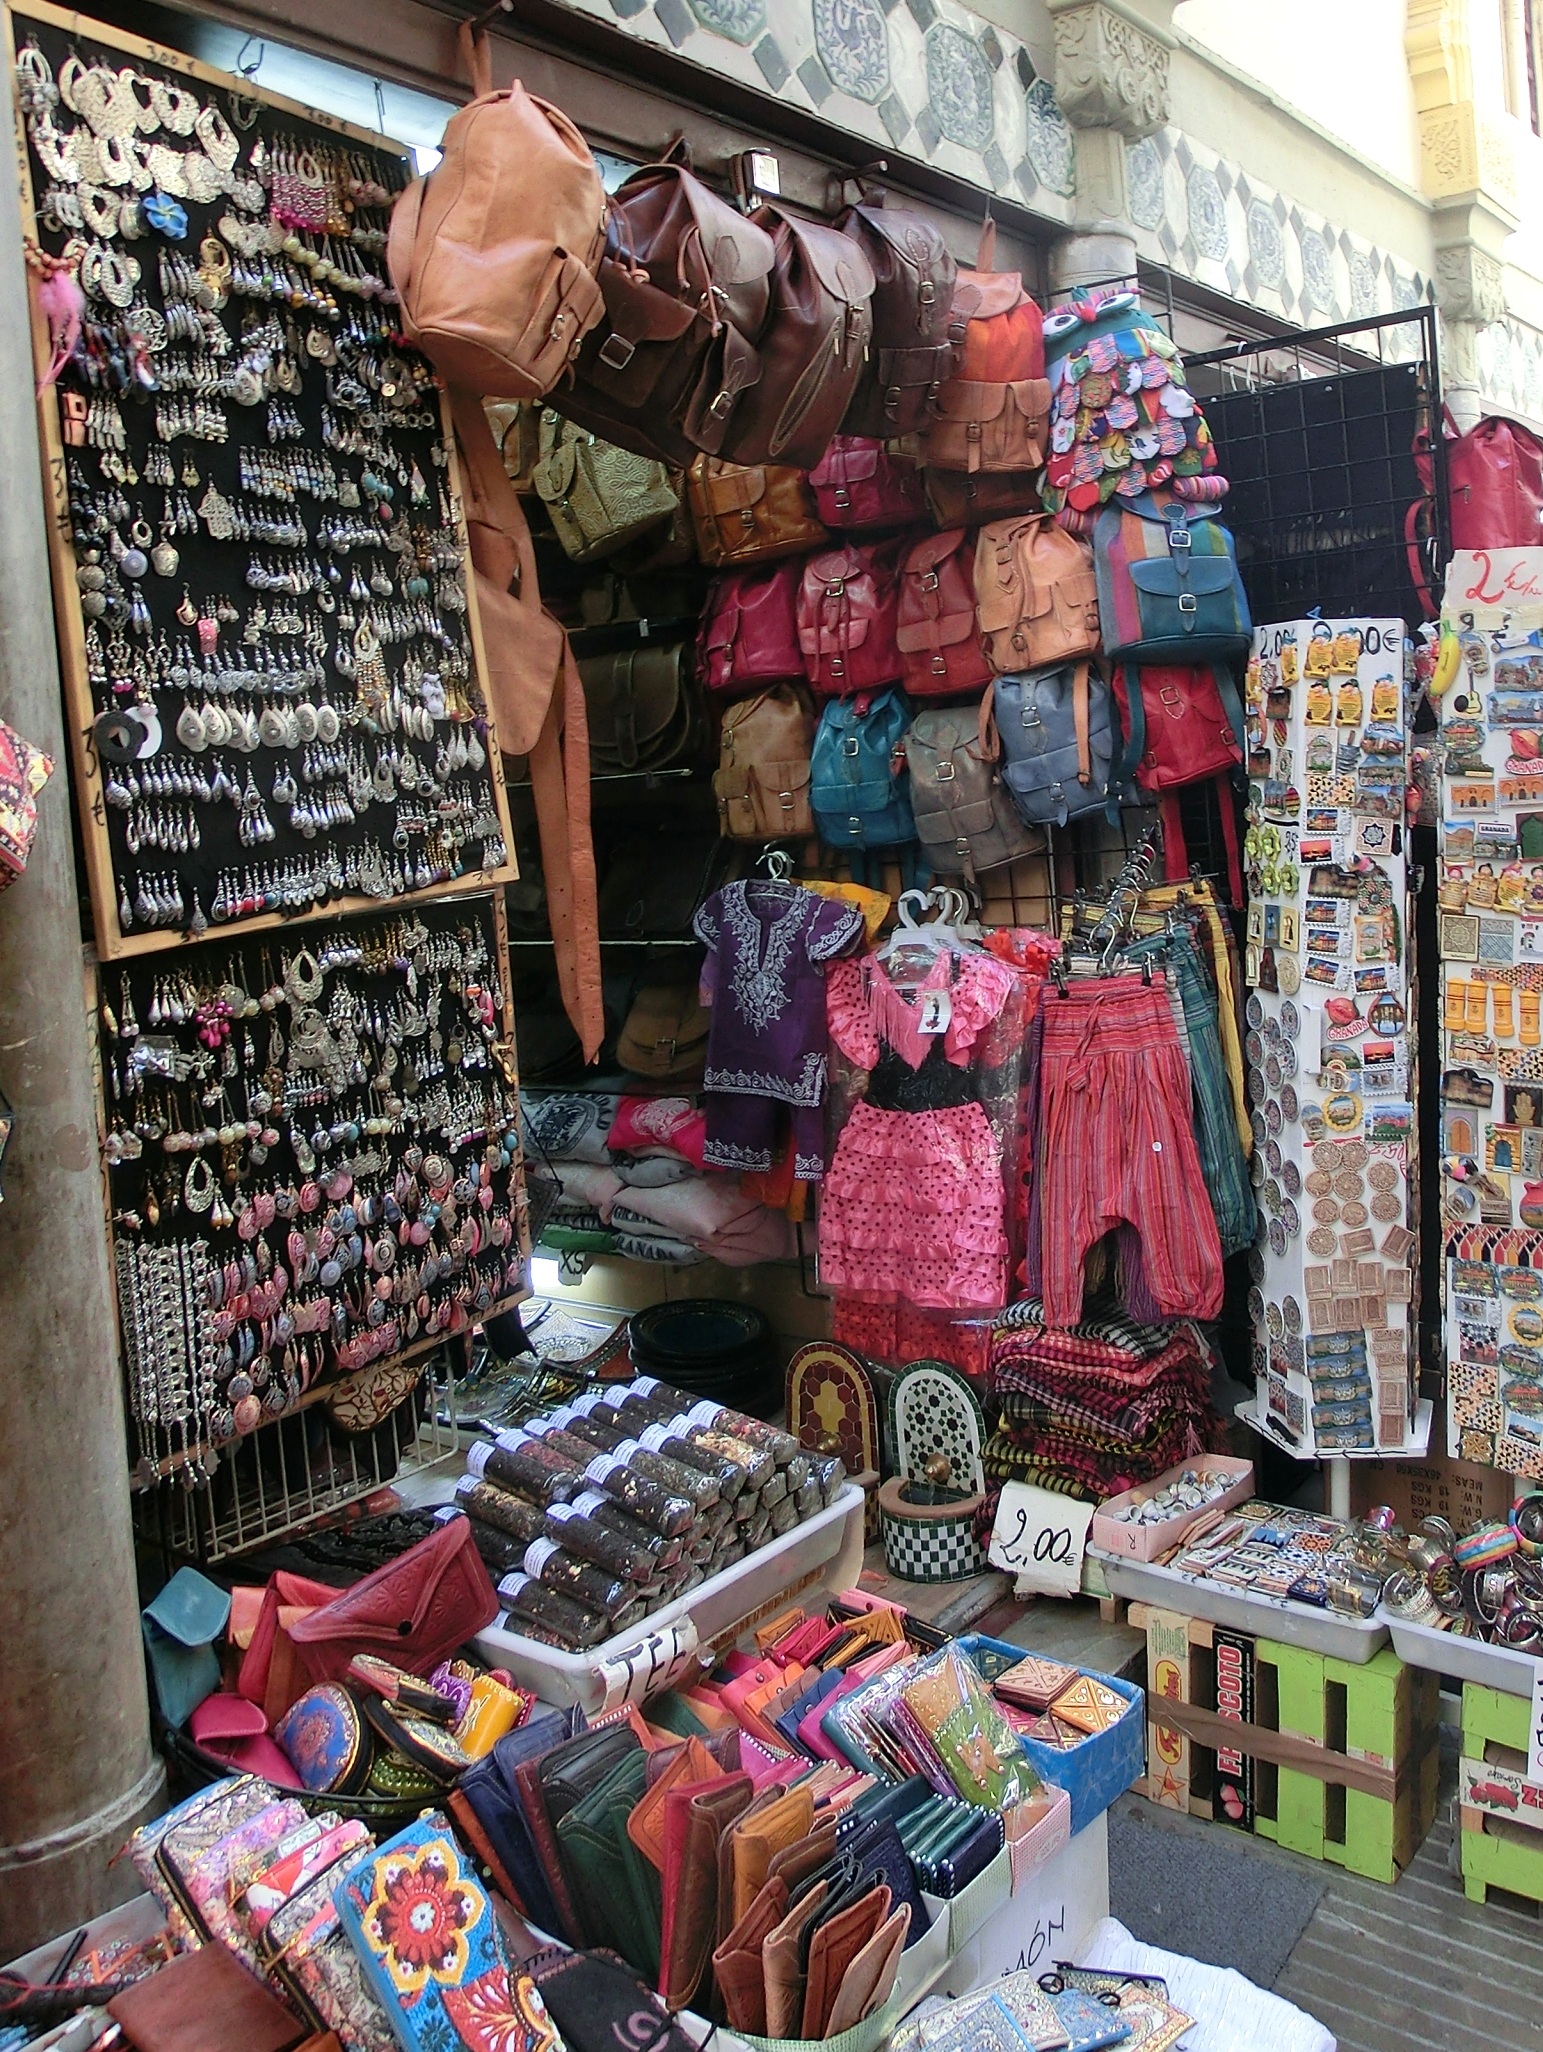
leather, backpack, alley, city, tourist, travel, vendor, bazaar, market, marketplace, business, shopping, public space, jewellery, spain, stall, andalusia, grocery store, granada, flea market, retail, dealer, odds and ends, human settlement